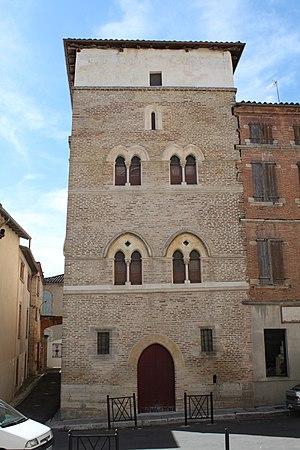
Tour d'Arlet, Place de l'Église (Classé, 1989) This building is indexed in the Base Mérimée, a database of architectural heritage maintained by the French Ministry of Culture,
Caussade est une commune française de l'arrondissement de Montauban, située dans le département de Tarn-et-Garonne en région Occitanie.